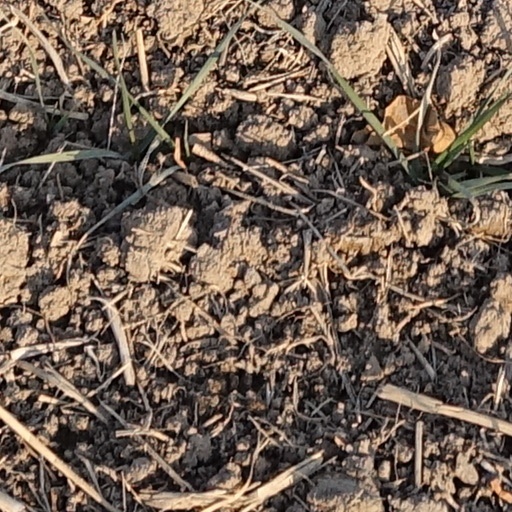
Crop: wheat